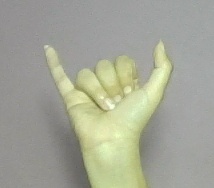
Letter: ya